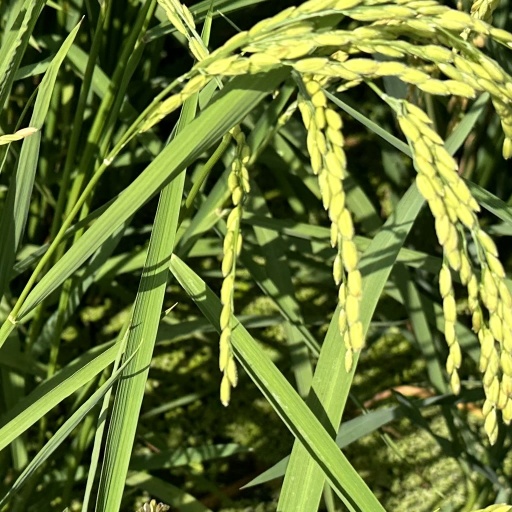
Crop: rice